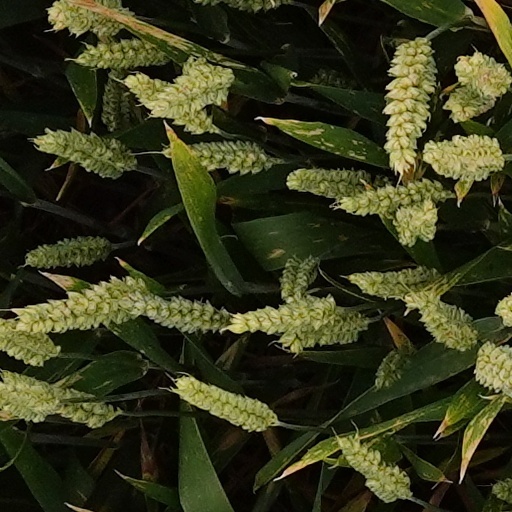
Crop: wheat